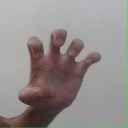
अक्षर: झ